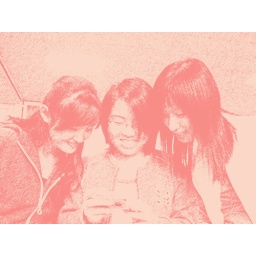
Pretty girls in pink